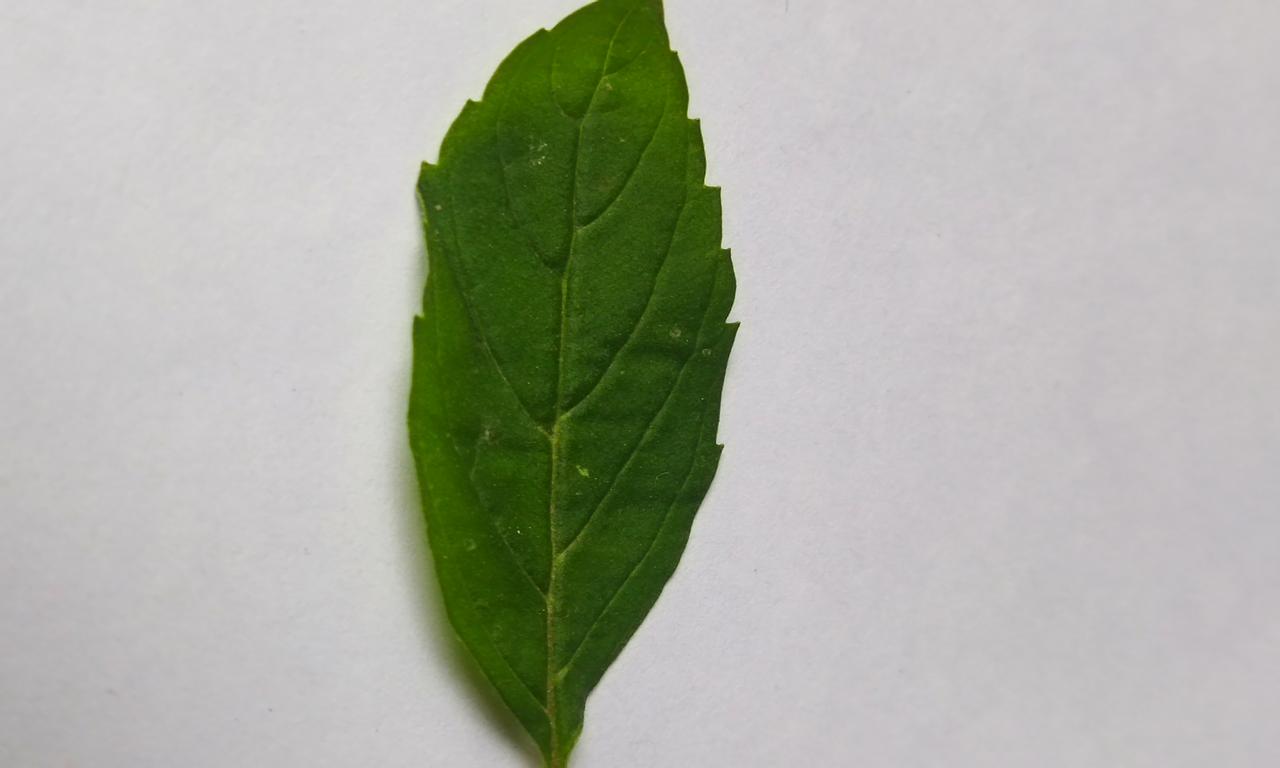
Label: Fresh